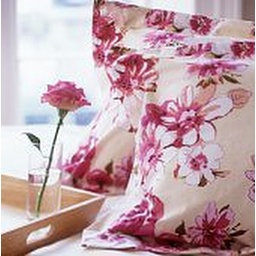
flowers in pink